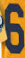
Number: 6